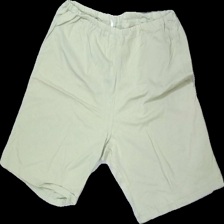
View: front
Type: Shorts
Category: Ladies
Brand: Missing
Colors: Green
Material: 100% cotton
Cut: Regular
Size: 44
Season: All
Smell: Major
Price range: <50
Recommended usage: Recycle
Comment: Major detergent smell, washed out